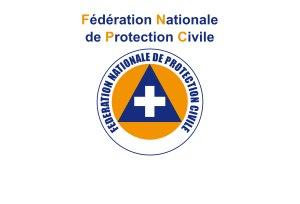
La Fédération nationale de protection civile est une association française de secouristes reconnue d'utilité publique.